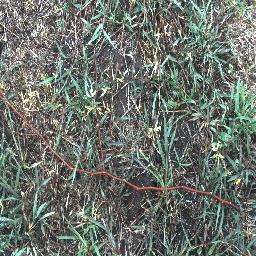
Label: negative